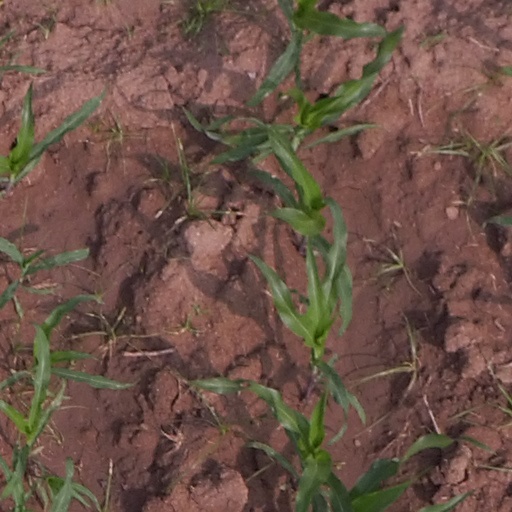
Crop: maize; corn